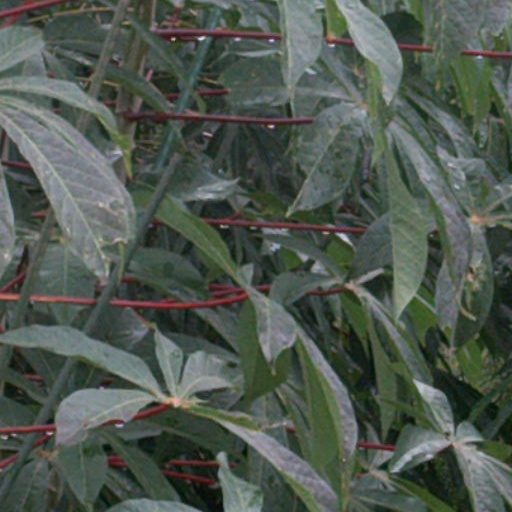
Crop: cassava